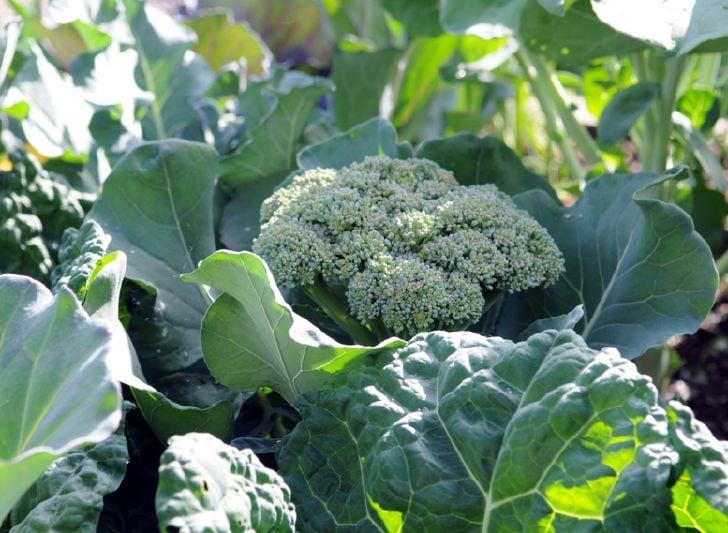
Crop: unknown
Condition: broccoli